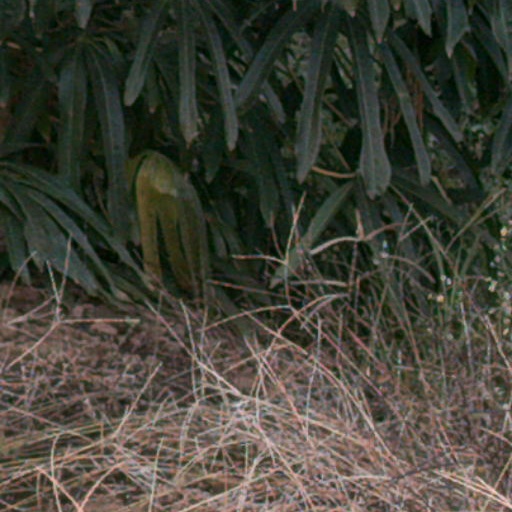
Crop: cassava